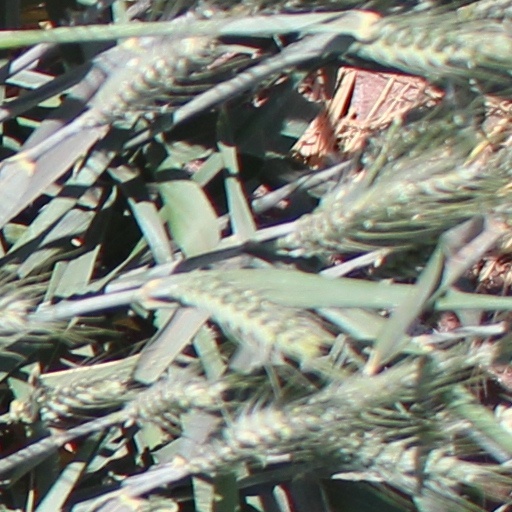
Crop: wheat